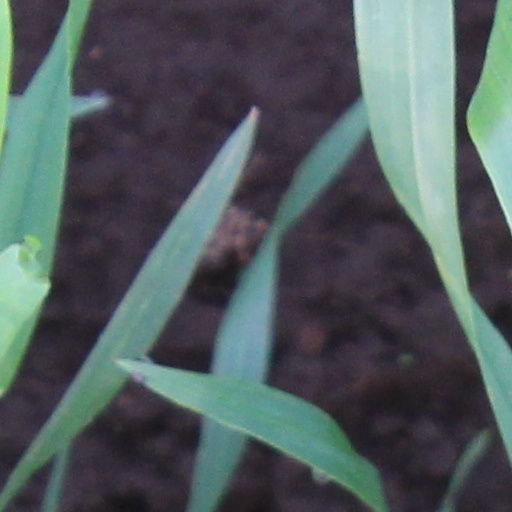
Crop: wheat